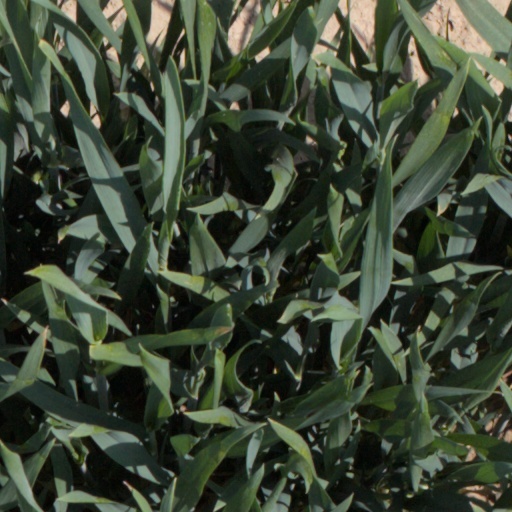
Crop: wheat